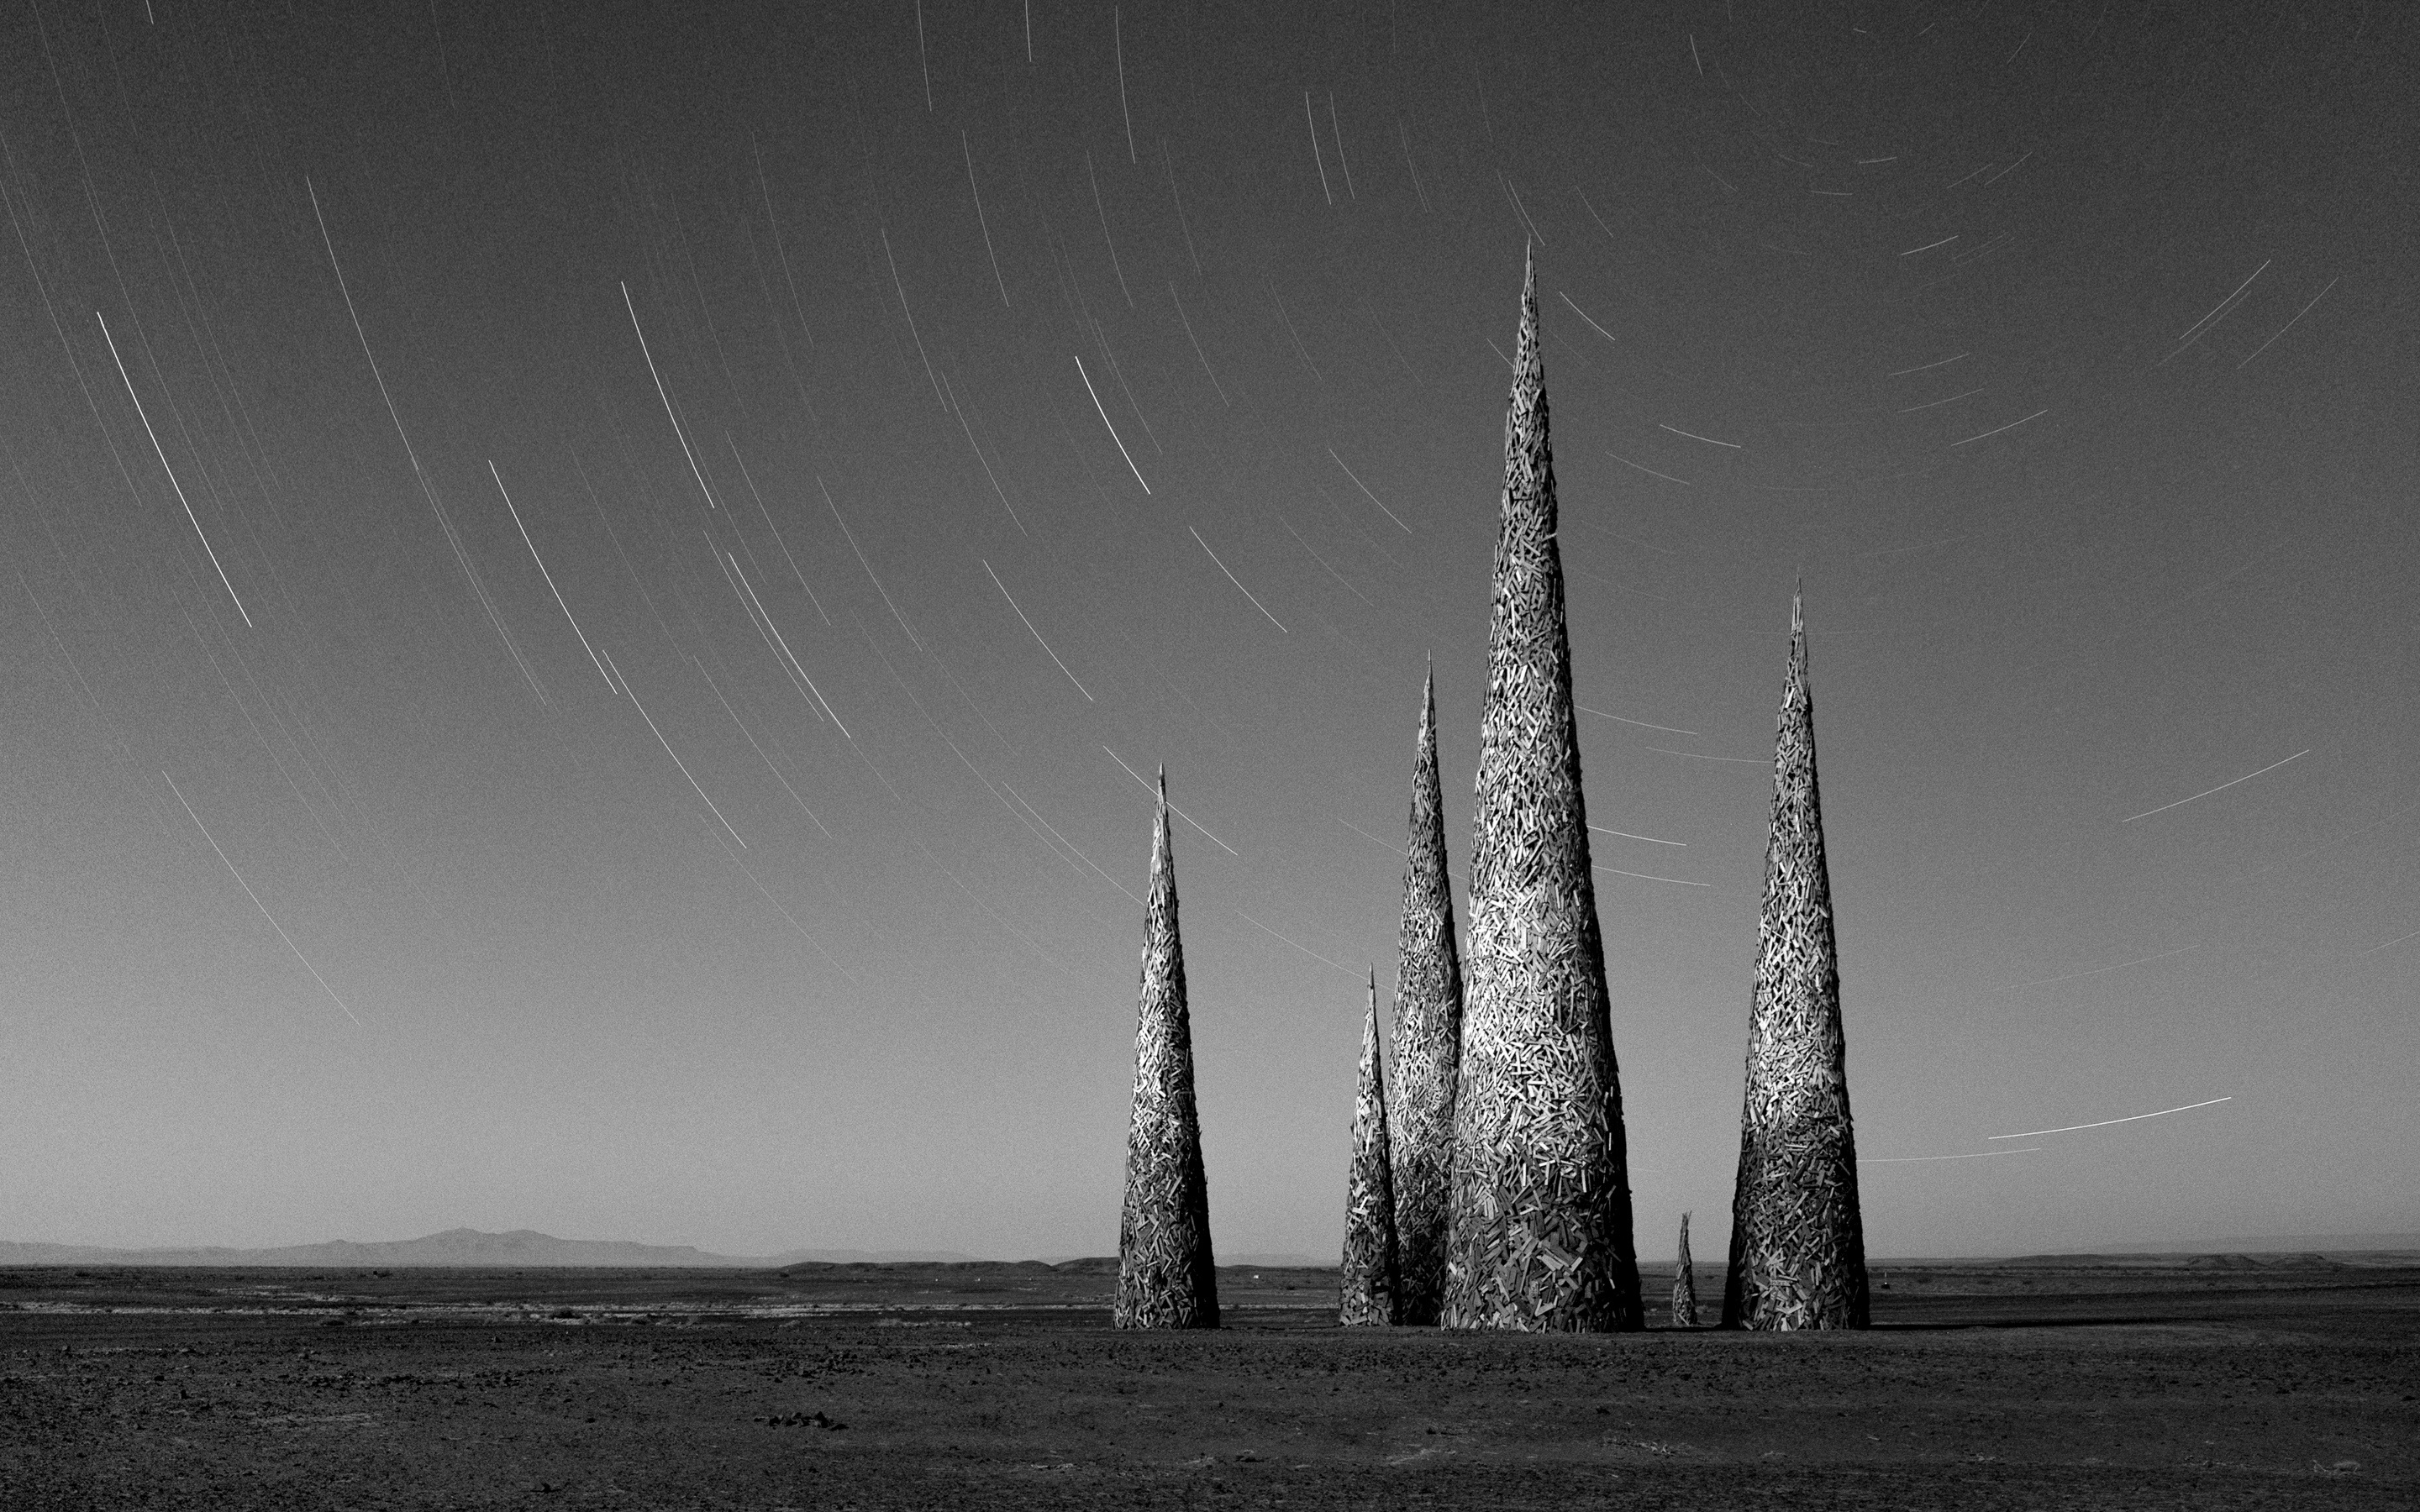
landscape, horizon, snow, light, black and white, sky, night, wind, atmosphere, dusk, tower, weather, darkness, monochrome, stars, geodesic, astronomical object, monochrome photography, atmospheric phenomenon, atmosphere of earth